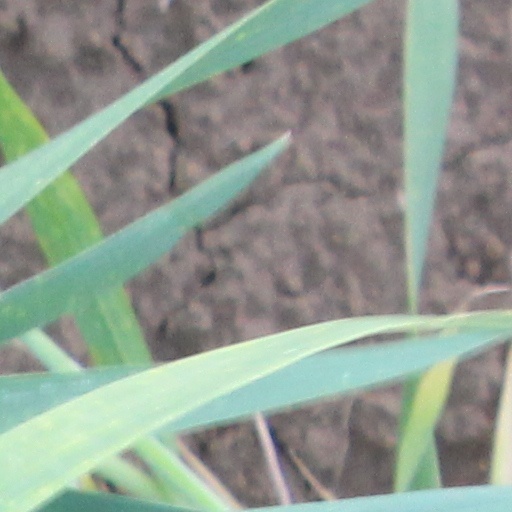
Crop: wheat